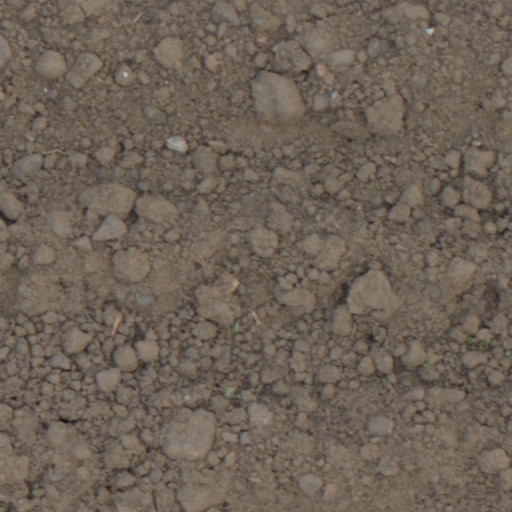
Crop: wheat